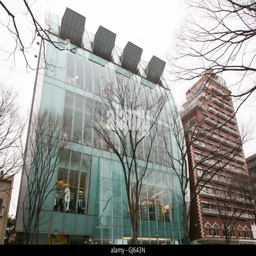
curved fronted building that houses over several floors and on business .